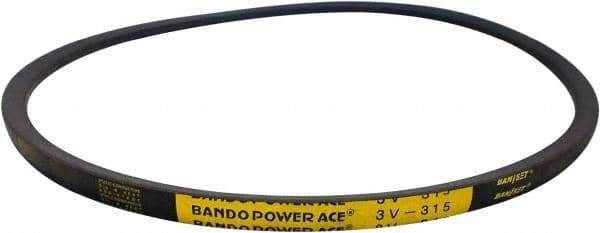
Bando - Section 3V, 3/8" Wide, 63" Outside Length, V-Belt - Rubber Compound, Black, Narrow, No. 3V630
Brand: Bando
Item #: 88473210 Brand: Bando Model #: 3V630 Exact Tooling IR#: 04 Product Specifications Belt Style V-Belts Belt Section 3V Outside Length (Decimal Inch) 63.000 Belt Width (Inch) 3/8 Belt Width (Decimal Inch) 0.375 Belt Number 3V630 Material Rubber Compound Color Black Style Narrow
Category: Hardware > Hardware Accessories > Tool Storage & Organization > Tool & Equipment Belts > Electrician Belts